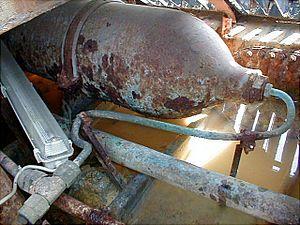
L'air comprimé est de l'air prélevé dans l'atmosphère, dont on utilise la compressibilité à l'aide d'un système pneumatique. Cet air est maintenu sous une pression supérieure à celle de l'atmosphère.